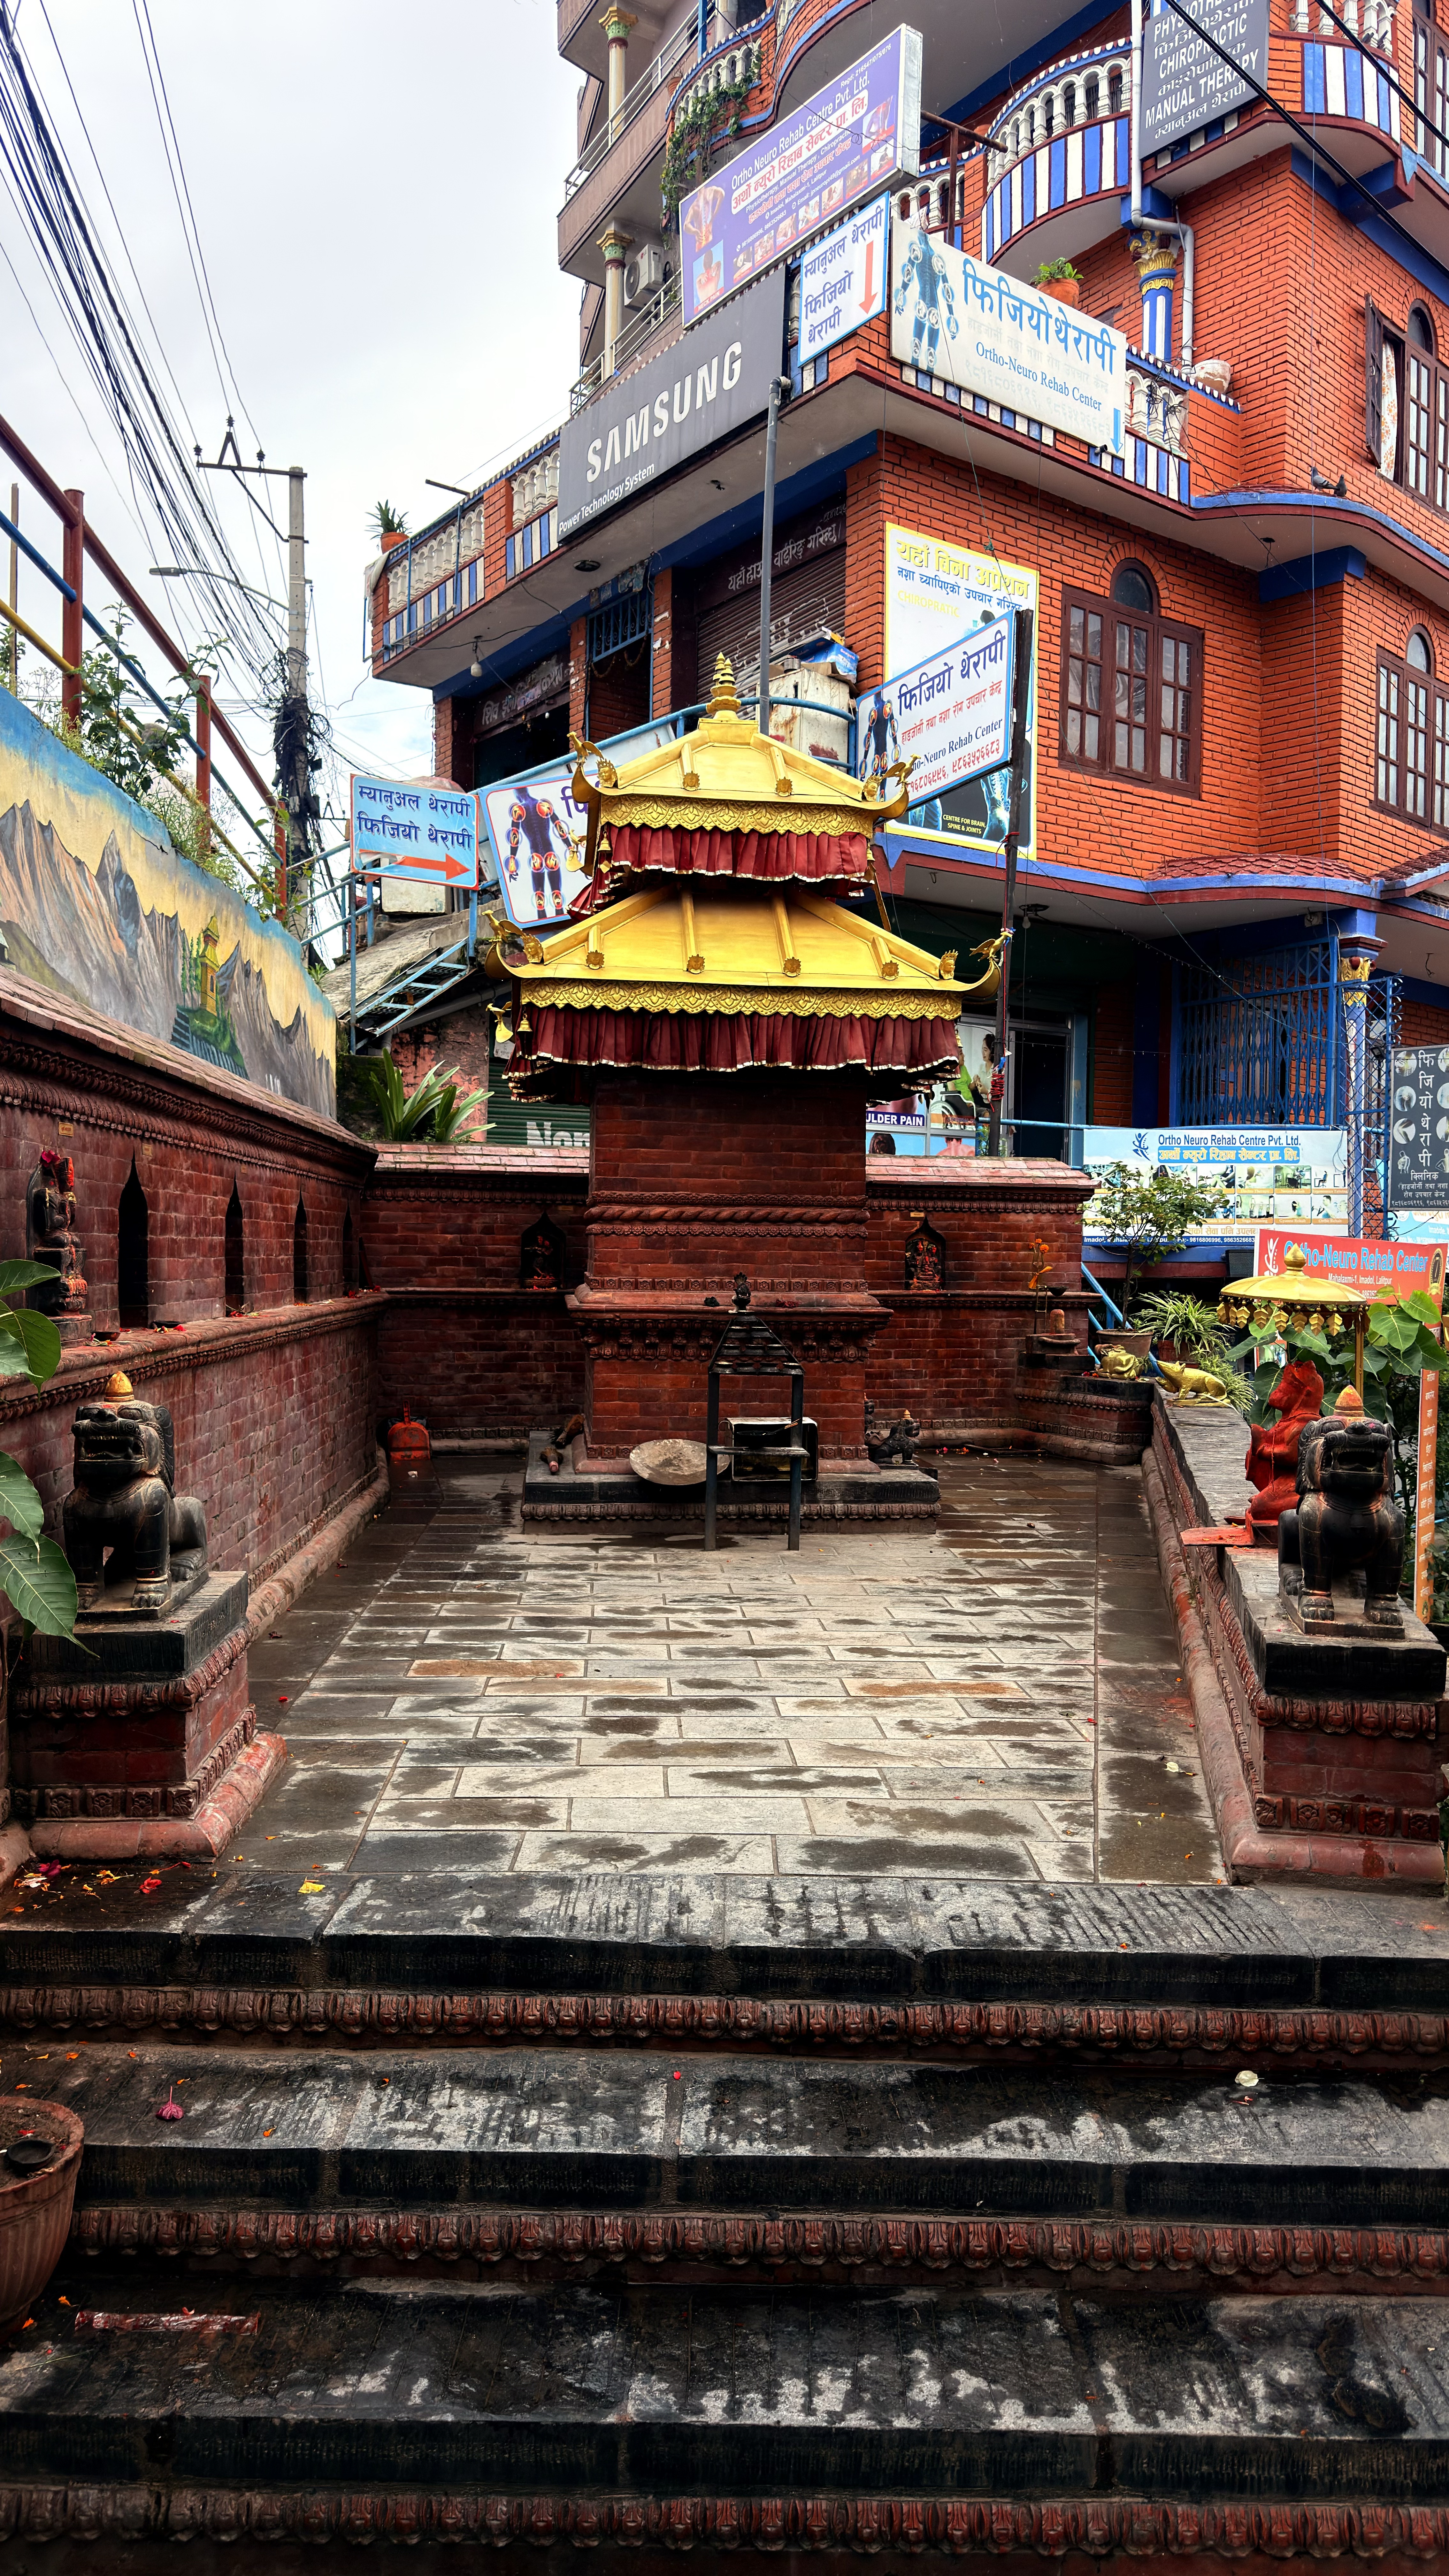
Heritage site: Karyabinayak_Temple